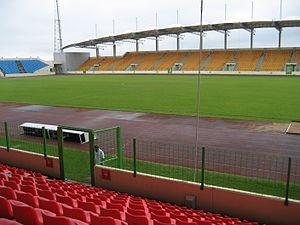
La coupe d'Afrique des nations de football 2015 est la 30ᵉ édition de la coupe d'Afrique des nations de football. Elle se déroule du 17 janvier au 8 février 2015, en Guinée équatoriale, après le désistement du Maroc. L'équipe du Nigeria de football, tenante du titre, n'est pas qualifiée. La Côte d'Ivoire, victorieuse de la séance de tirs aux buts en finale contre le Ghana, s'empare du trophée pour la deuxième fois de son histoire.
Le Championnat d'Afrique de football féminin 2012 est la dixième édition du Championnat d'Afrique de football féminin, une compétition de la Confédération africaine de football qui met aux prises les meilleures sélections nationales féminines de football affiliées à la CAF.
Le Nuevo Estadio de Malabo est un stade multi-usages, à Malabo, en Guinée équatoriale.